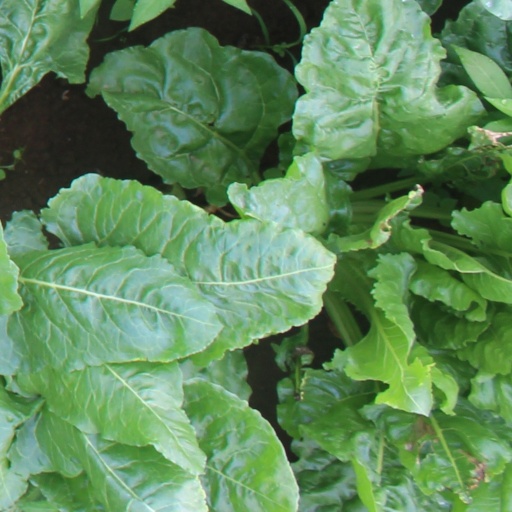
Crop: sugar beet